Piñata

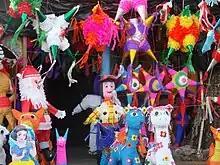
Store in Tabasco selling both traditional star-shape and contemporary design piñatas.

Traditionally in Mexico, especially at Christmas, piñatas are filled with fruit and candies such as guavas, oranges, jicamas, pieces of sugar cane, tejocotes and wrapped candies. Some piñatas are "traps" filled with flour, confetti or water. Special baskets of treats may be given to children who come up empty handed after a piñata is broken. These are called colaciónes and are given to prevent hurt feelings.